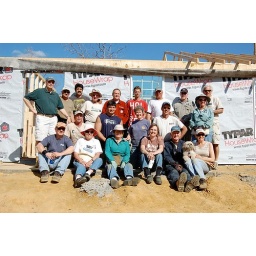
The Fuller Center celebrated five years of building houses with five home-building projects in Louisiana. Learn more here: fullercenter.org/special-projects/5th-anniversary-build